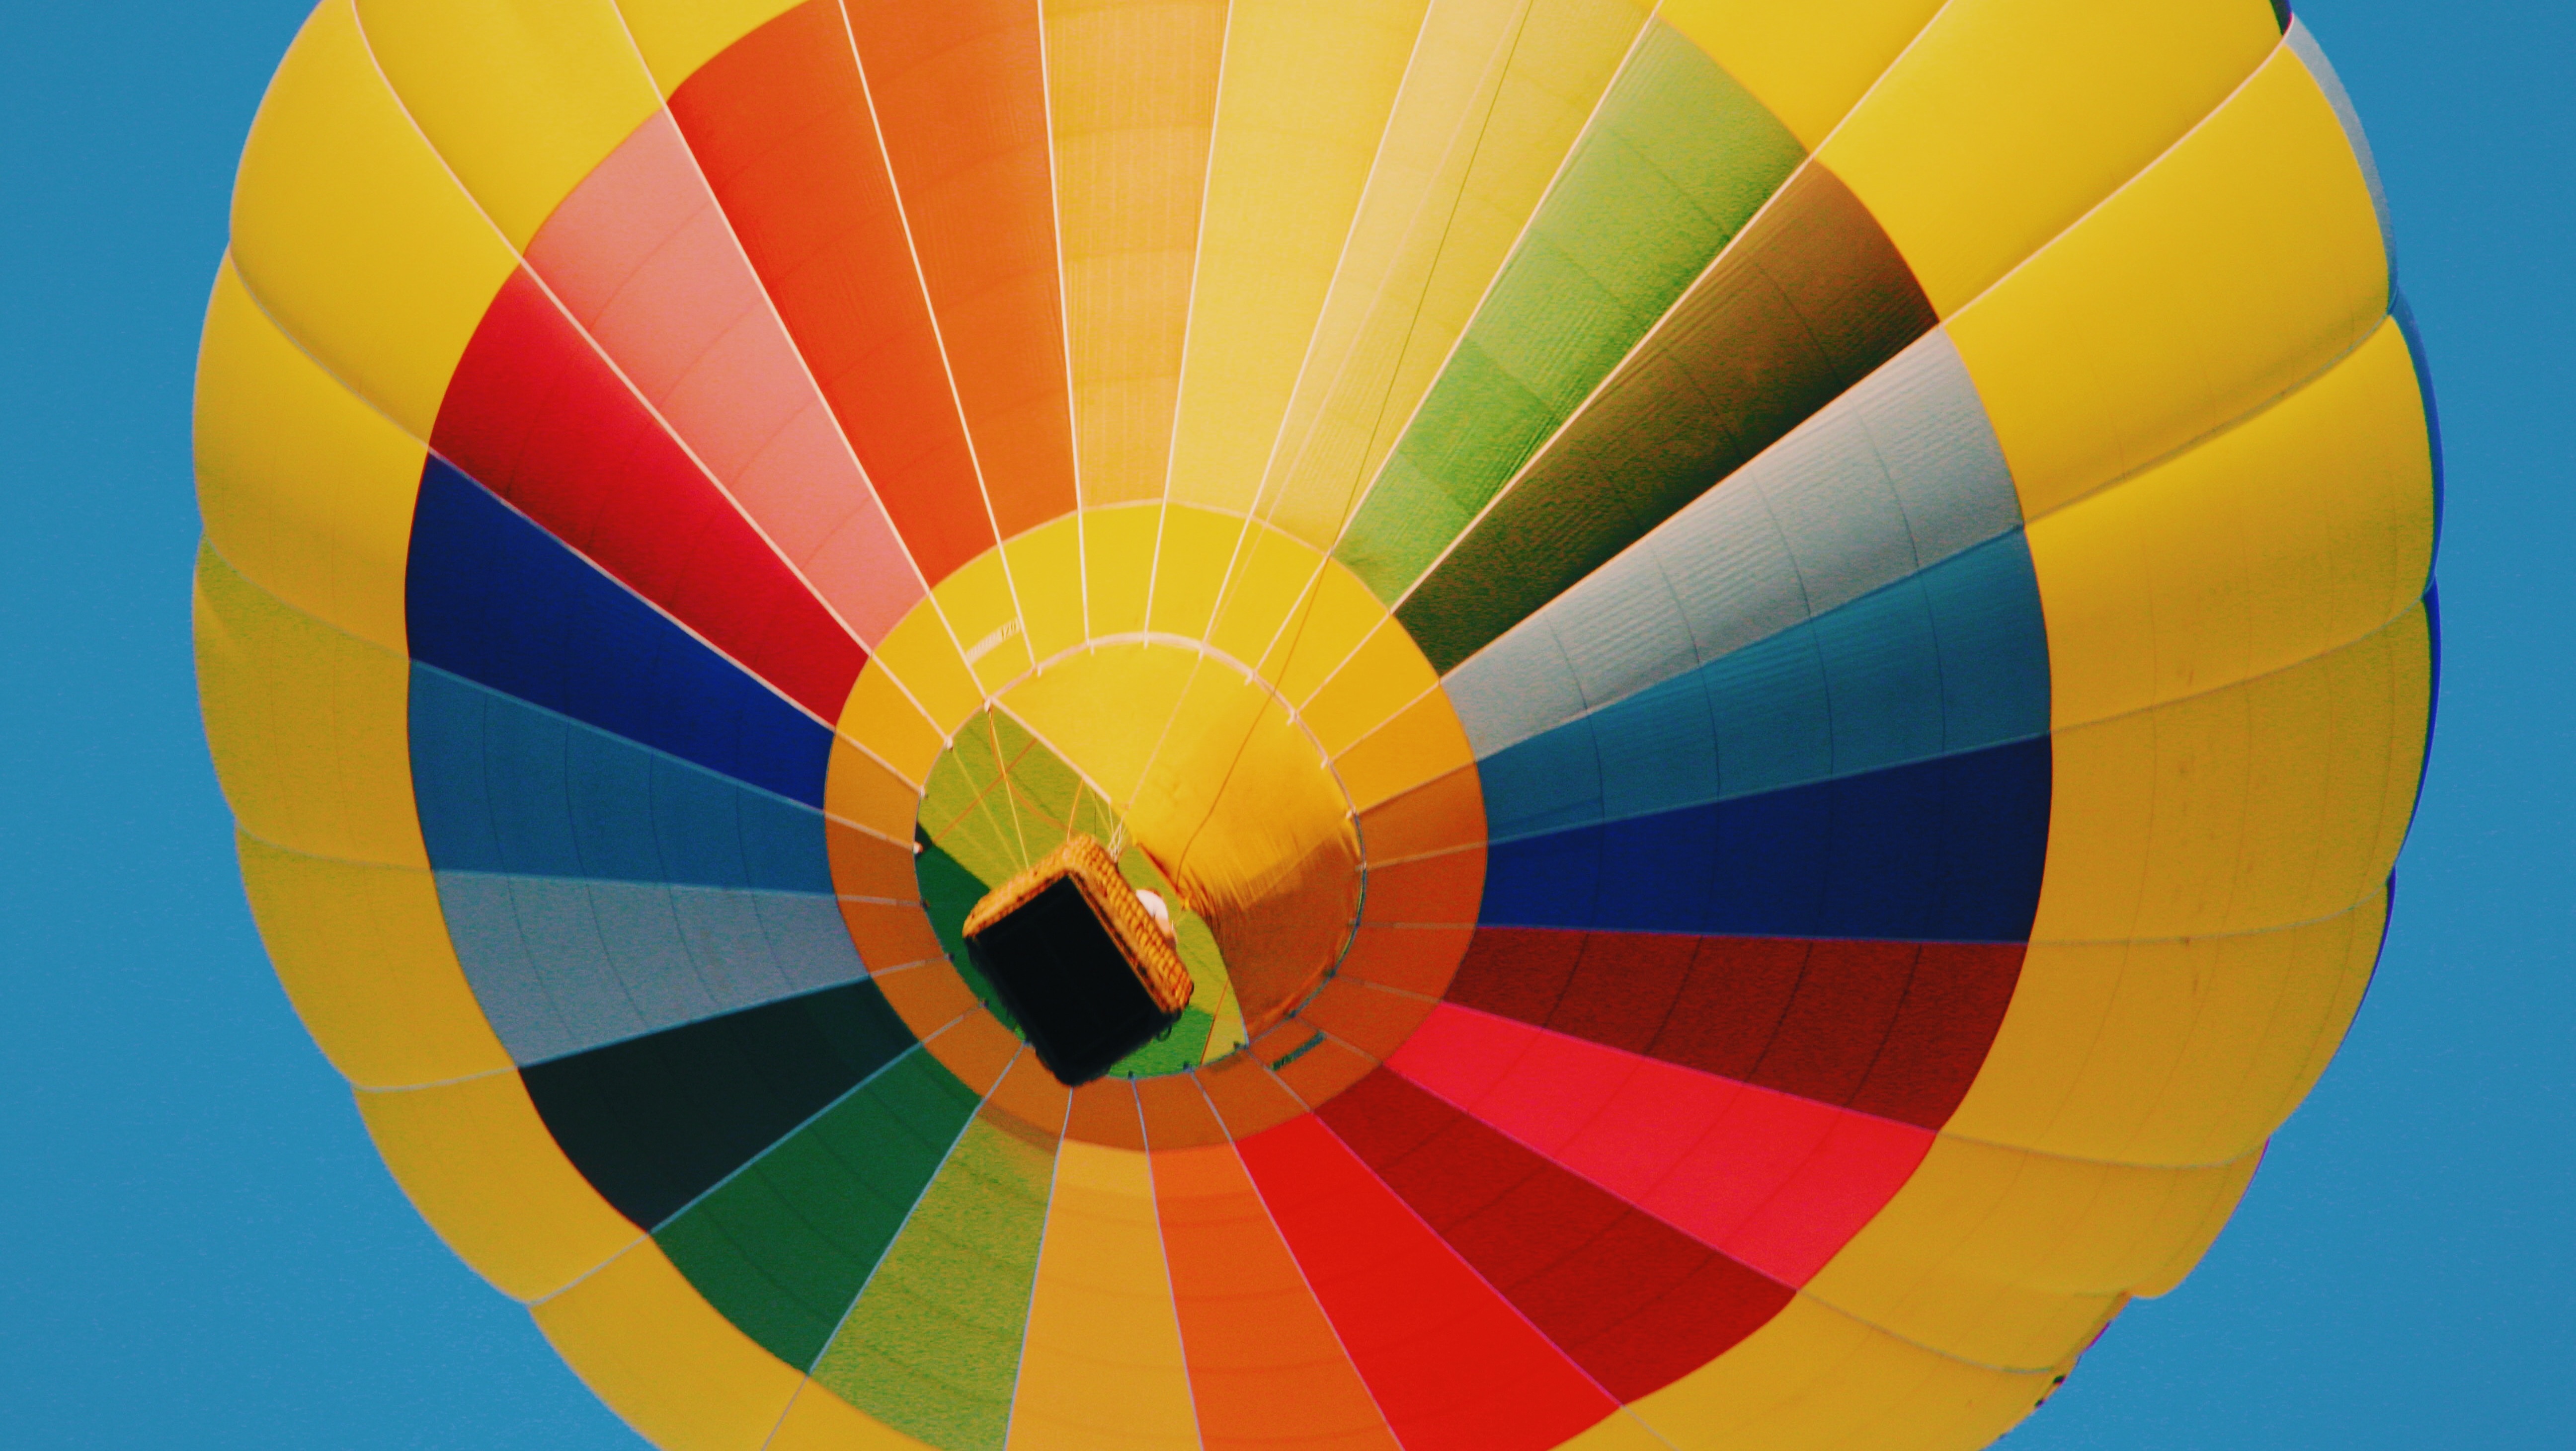
wing, balloon, hot air balloon, aircraft, vehicle, color, toy, circle, illustration, hot air ballooning, atmosphere of earth, executive car